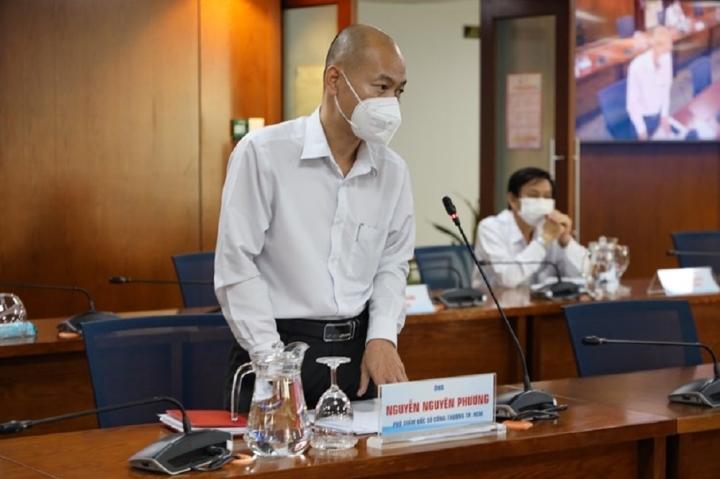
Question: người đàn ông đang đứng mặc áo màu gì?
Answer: màu trắng